Andrea Chénier

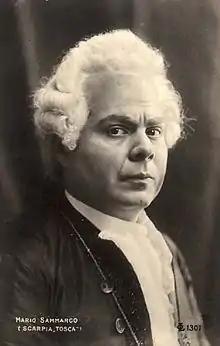
Mario Sammarco, the first Gérard

Servants are preparing the Palace for a ball. Carlo Gérard, the majordomo, is filled with indignation at the sight of his aged father, worn out by long years of heavy labour for their noble masters. Only the Countess' daughter Maddalena escapes his hatred, since he is besotted with her. Maddalena jokes with Bersi, her mulatta servant girl. The Countess rebukes Maddalena for dallying around when she should be dressing for the ball.